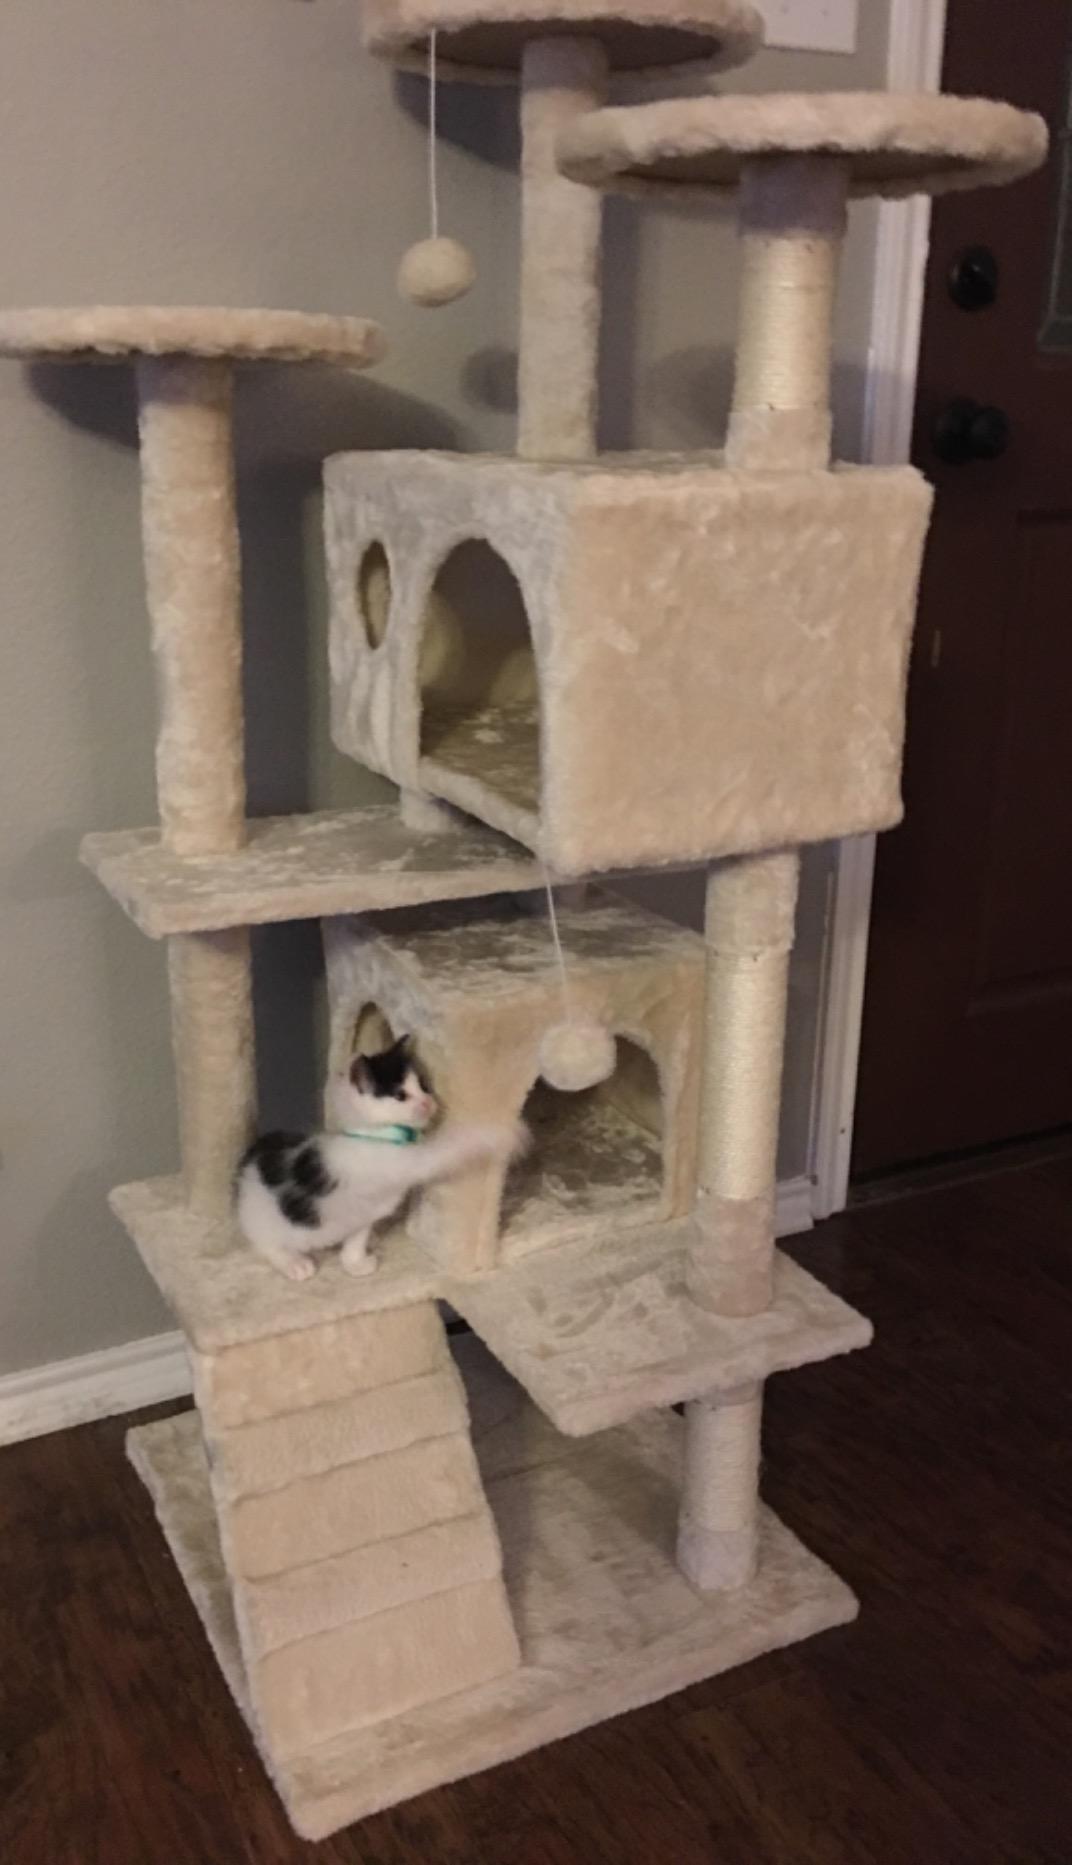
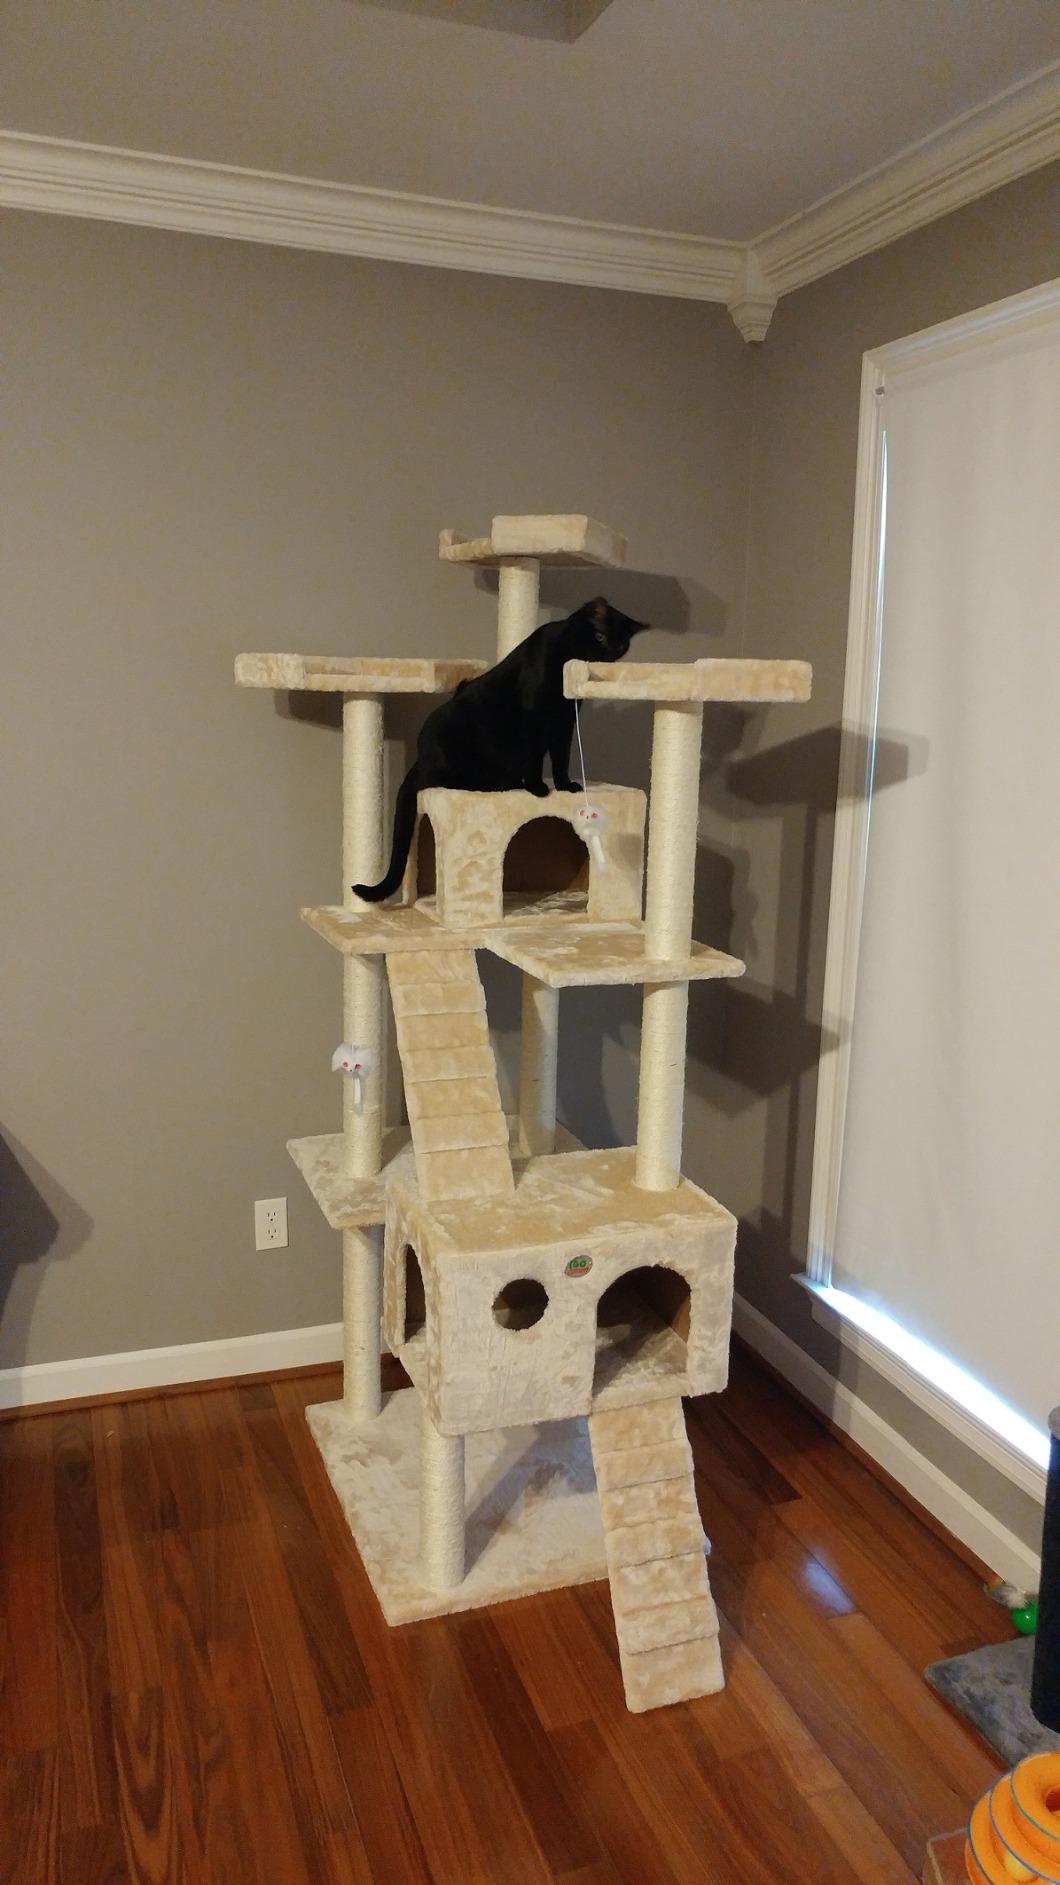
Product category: items_cat tree
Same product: no